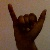
The image shows a hand gesture representing the letter 'Y' in Indian Sign Language.